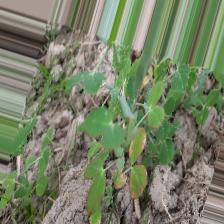
Label: Ascochyta blight